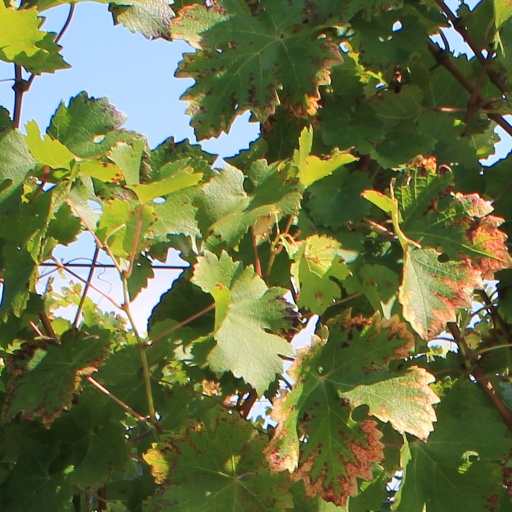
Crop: grape